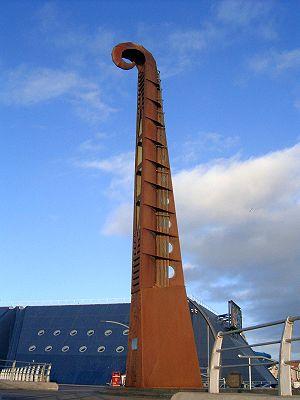
Une sculpture sonore est une sculpture dont l'un des buts est de produire du son. Il s'agit d'une forme d'art sonore se rapprochant de l'instrument de musique, à ceci près qu'une sculpture sonore n'est généralement pas destinée à être manipulée par un musicien, mais produisant des sons de façon indépendante.